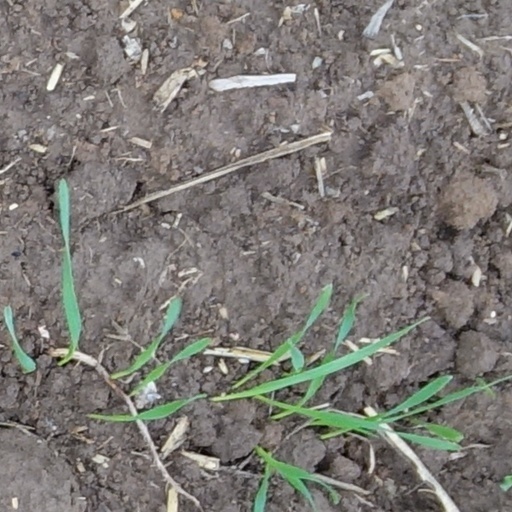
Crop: wheat